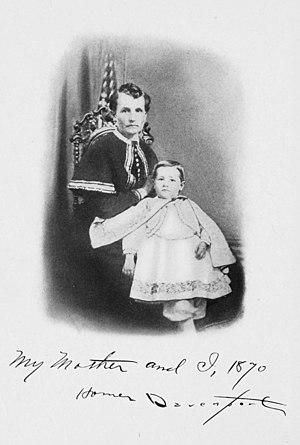
Homer Calvin Davenport est un caricaturiste, écrivain et éleveur de chevaux américain, né le 8 mars 1867 à Silverton et mort le 2 mai 1912 à New York.